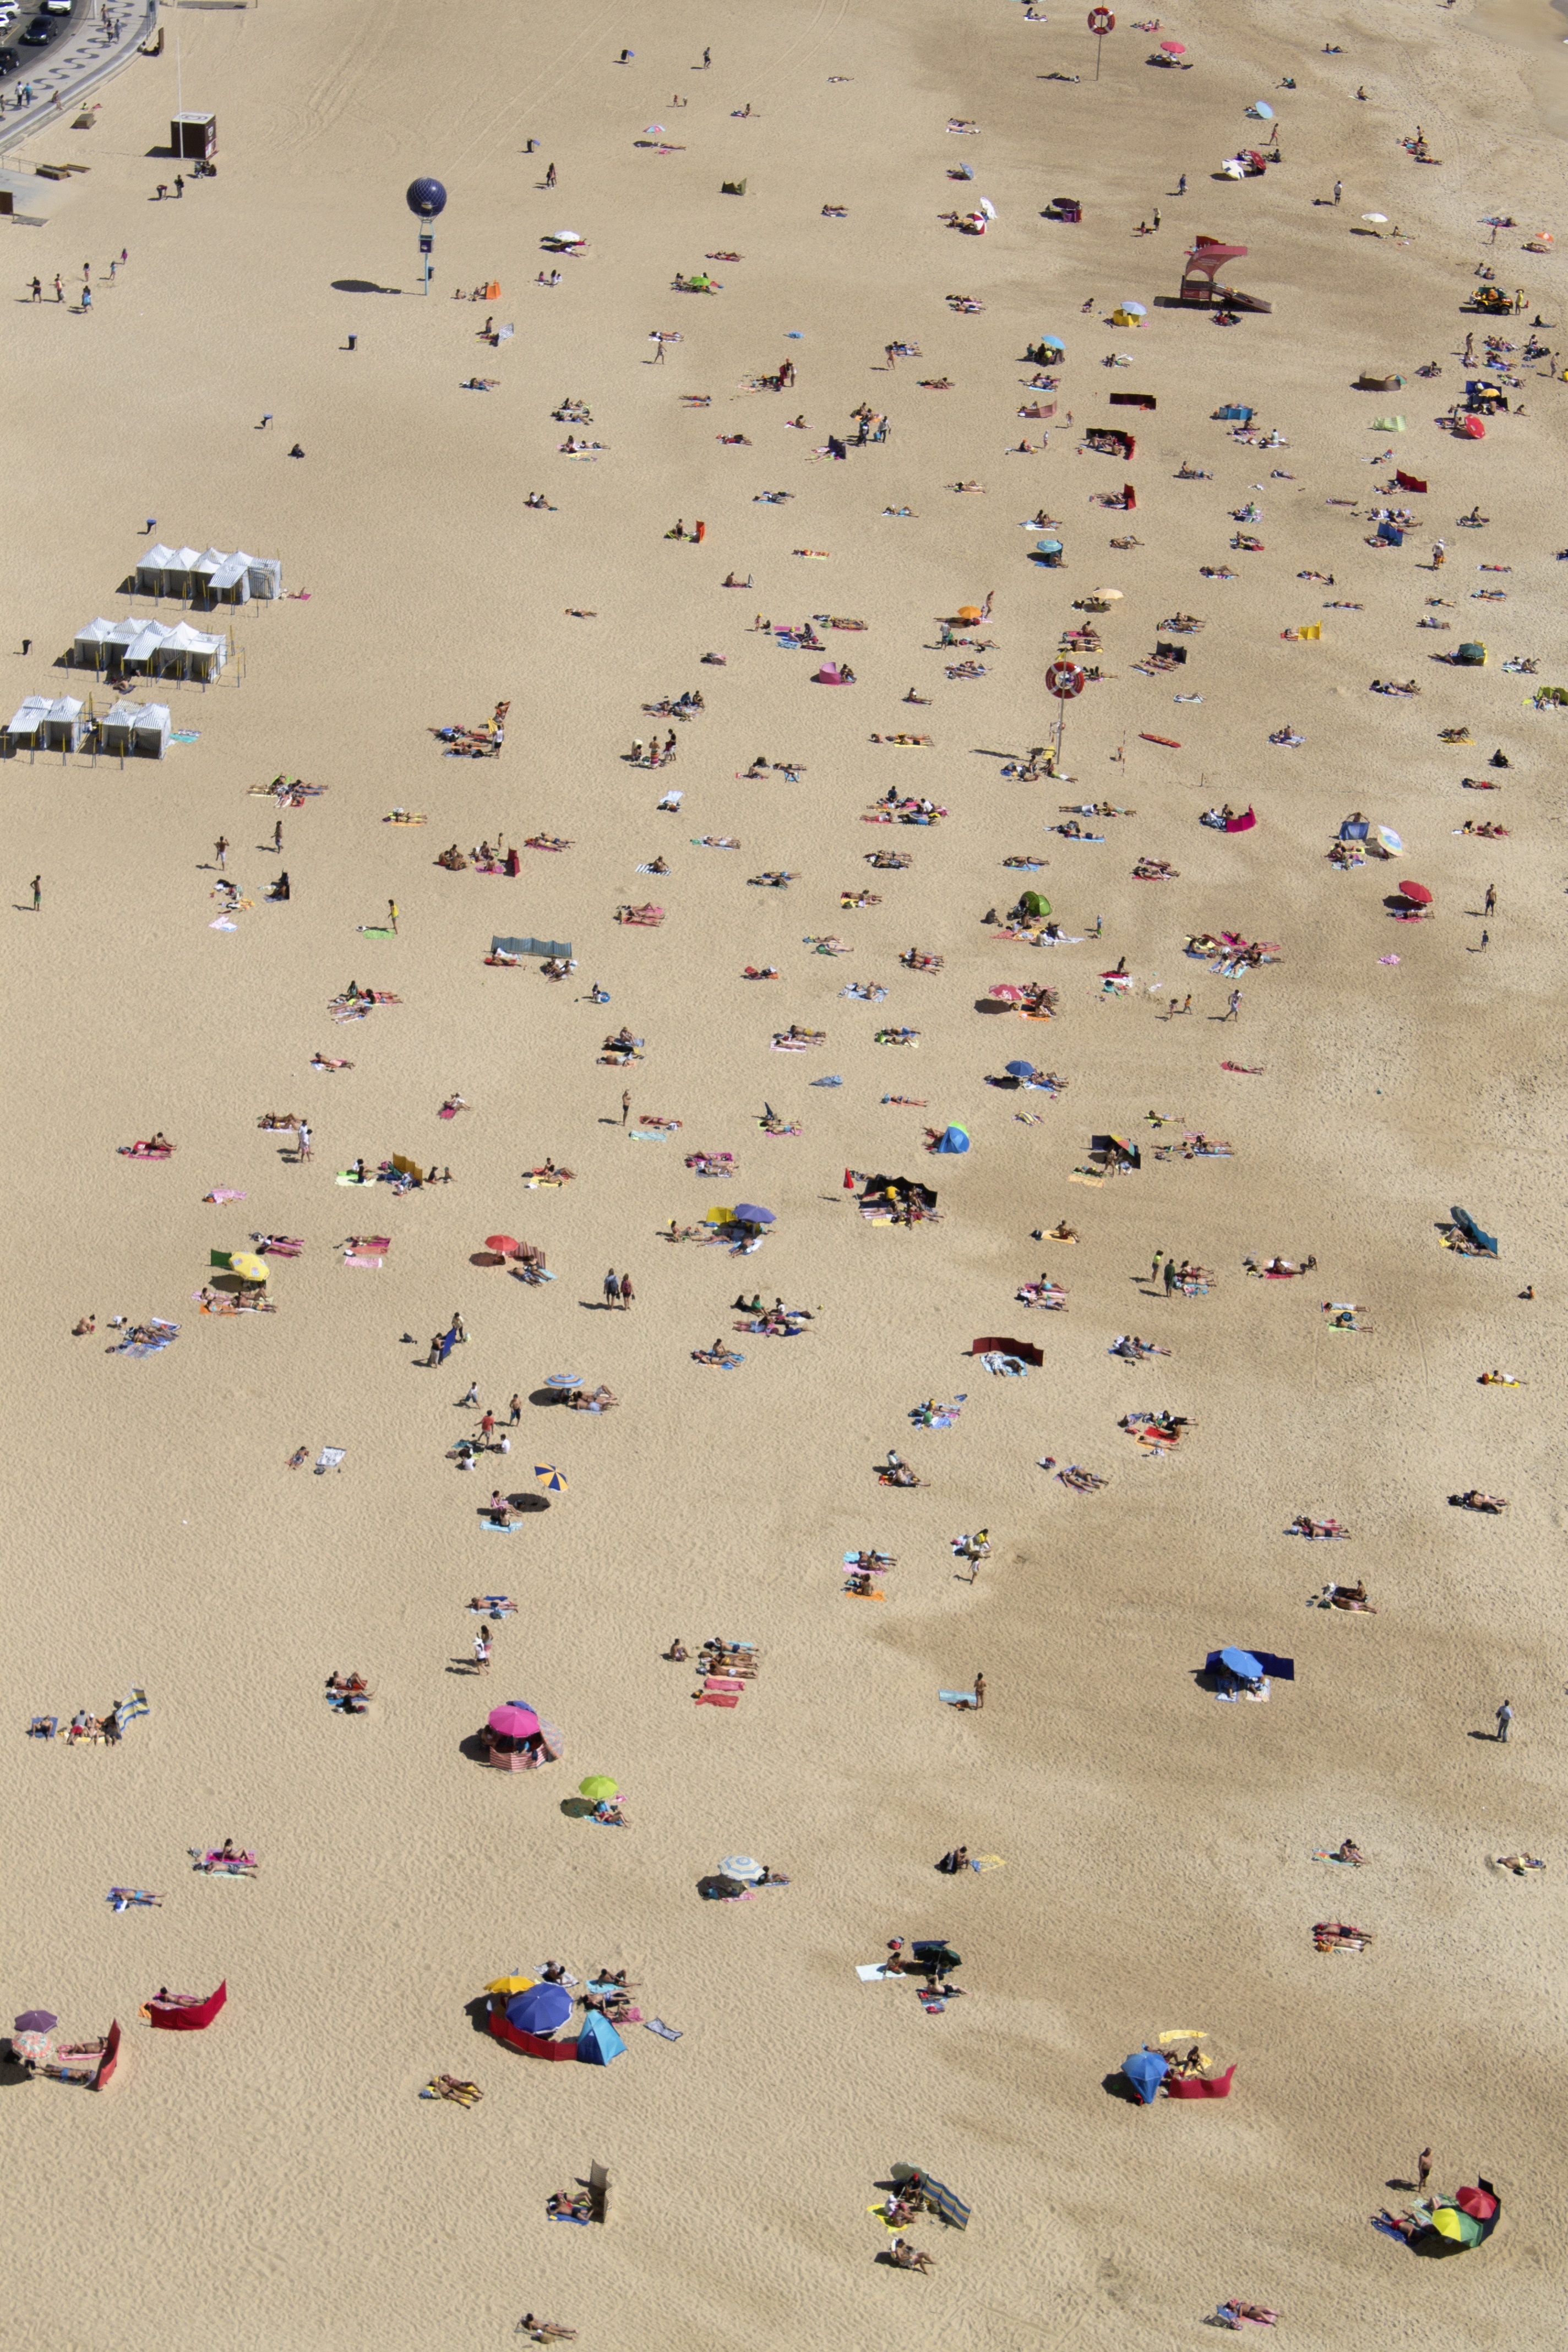
beach, coast, sand, flock, summer, material, sunny, beach sand